Tambourelli

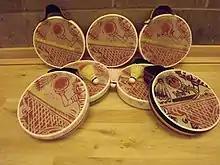
7 Tambourelli bats from 2012.

Tambourelli is a court game invented in Galloway in Scotland in the 1970s. It has since spread all over the world, with small communities of players running active clubs in England, Scotland, Germany, Japan and Sweden. It shares many players, coaches and fans with Tamburello as well as Tambeach.